NCIS: New Orleans season 3

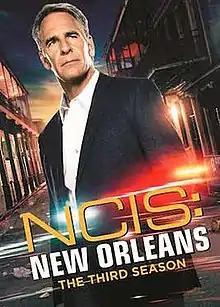
Season 3 U.S. DVD cover

The third season of "", an American police procedural drama television series, originally aired on CBS from September 20, 2016, through May 16, 2017. The season was produced by CBS Television Studios. "NCIS: New Orleans" showrunner Gary Glasberg died during production of the season.